Hester Sainsbury

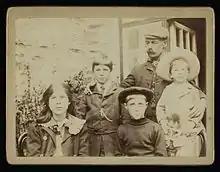
Photograph of Henry Scott Tuke with his sister's four children [c.1899] Photographer Unknown. (from left) Hester Margaret Sainsbury, William Tuke Sainsbury, Geoffrey Harrington Sainsbury, Henry Scott Tuke, Philip A Sainsbury at Mawnan Smith

Hester Sainsbury's parents were Harrington Sainsbury (1853-1936), court physician to Queen Victoria, and Maria Tuke (1861–1947). They married in Marylebone parish church, London on 26 March 1889; Hester was born in the spring of 1890. She grew up among artists such as Roger Fry, Gwen Raverat and the Omega Workshop Group. Her brother Phillip was one of the founders of the Favil Press, and later ran the Cayme Press, for both of which she illustrated several books.